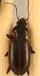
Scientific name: Calathus advena
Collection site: Rocky Mountains NEON (RMNP), plot RMNP_014